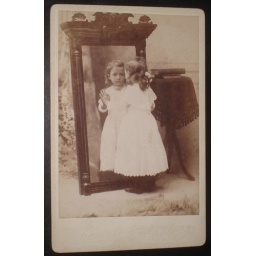
Looking at us from 125 yrs ago this girl in mirror is...antique cabinet photo from victorian age